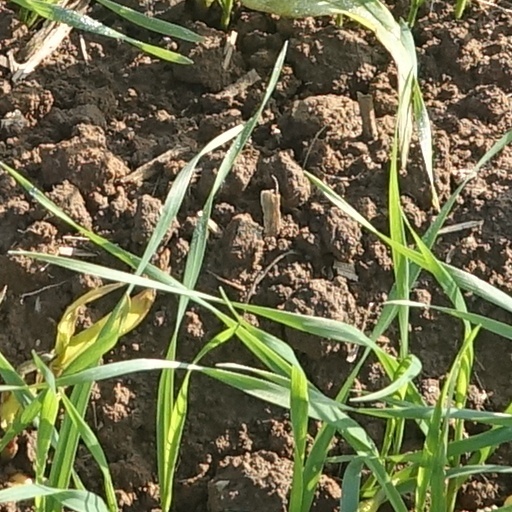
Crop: wheat